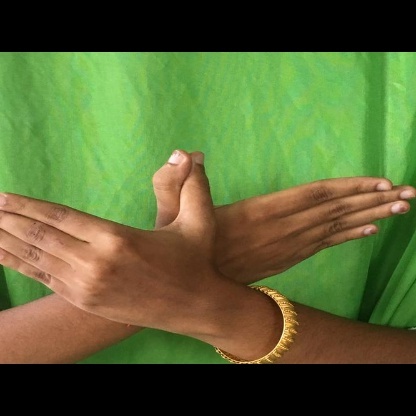
Mudra: Garuda